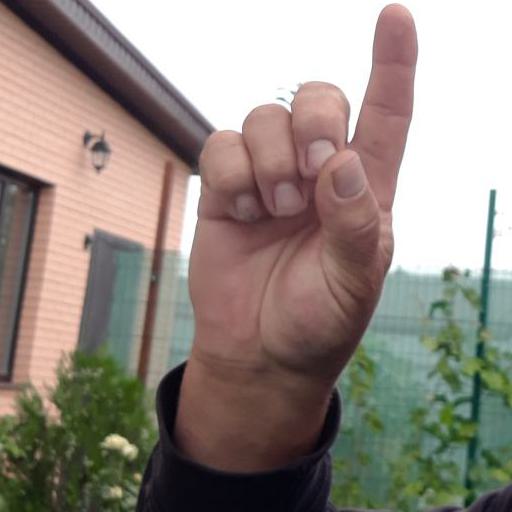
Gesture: one